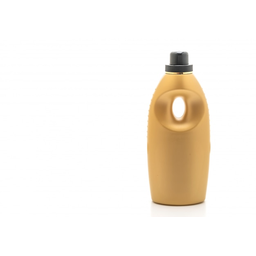
Label: plastic